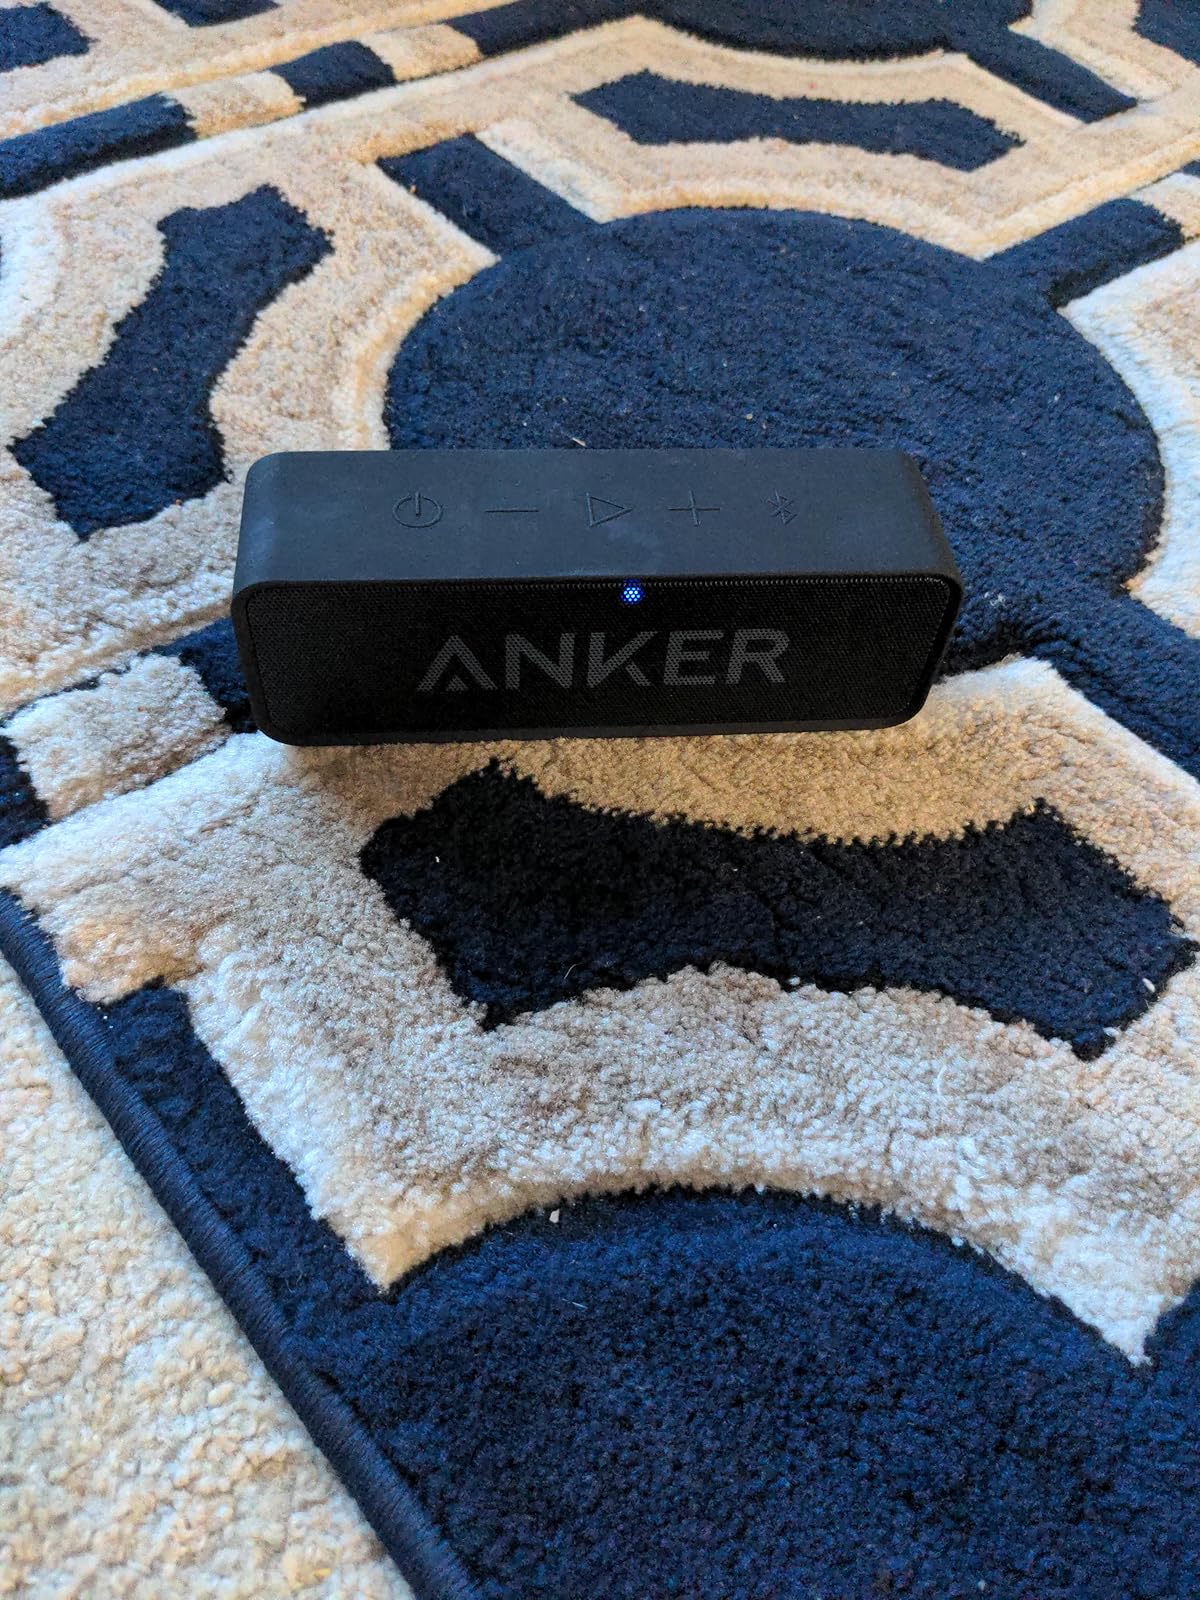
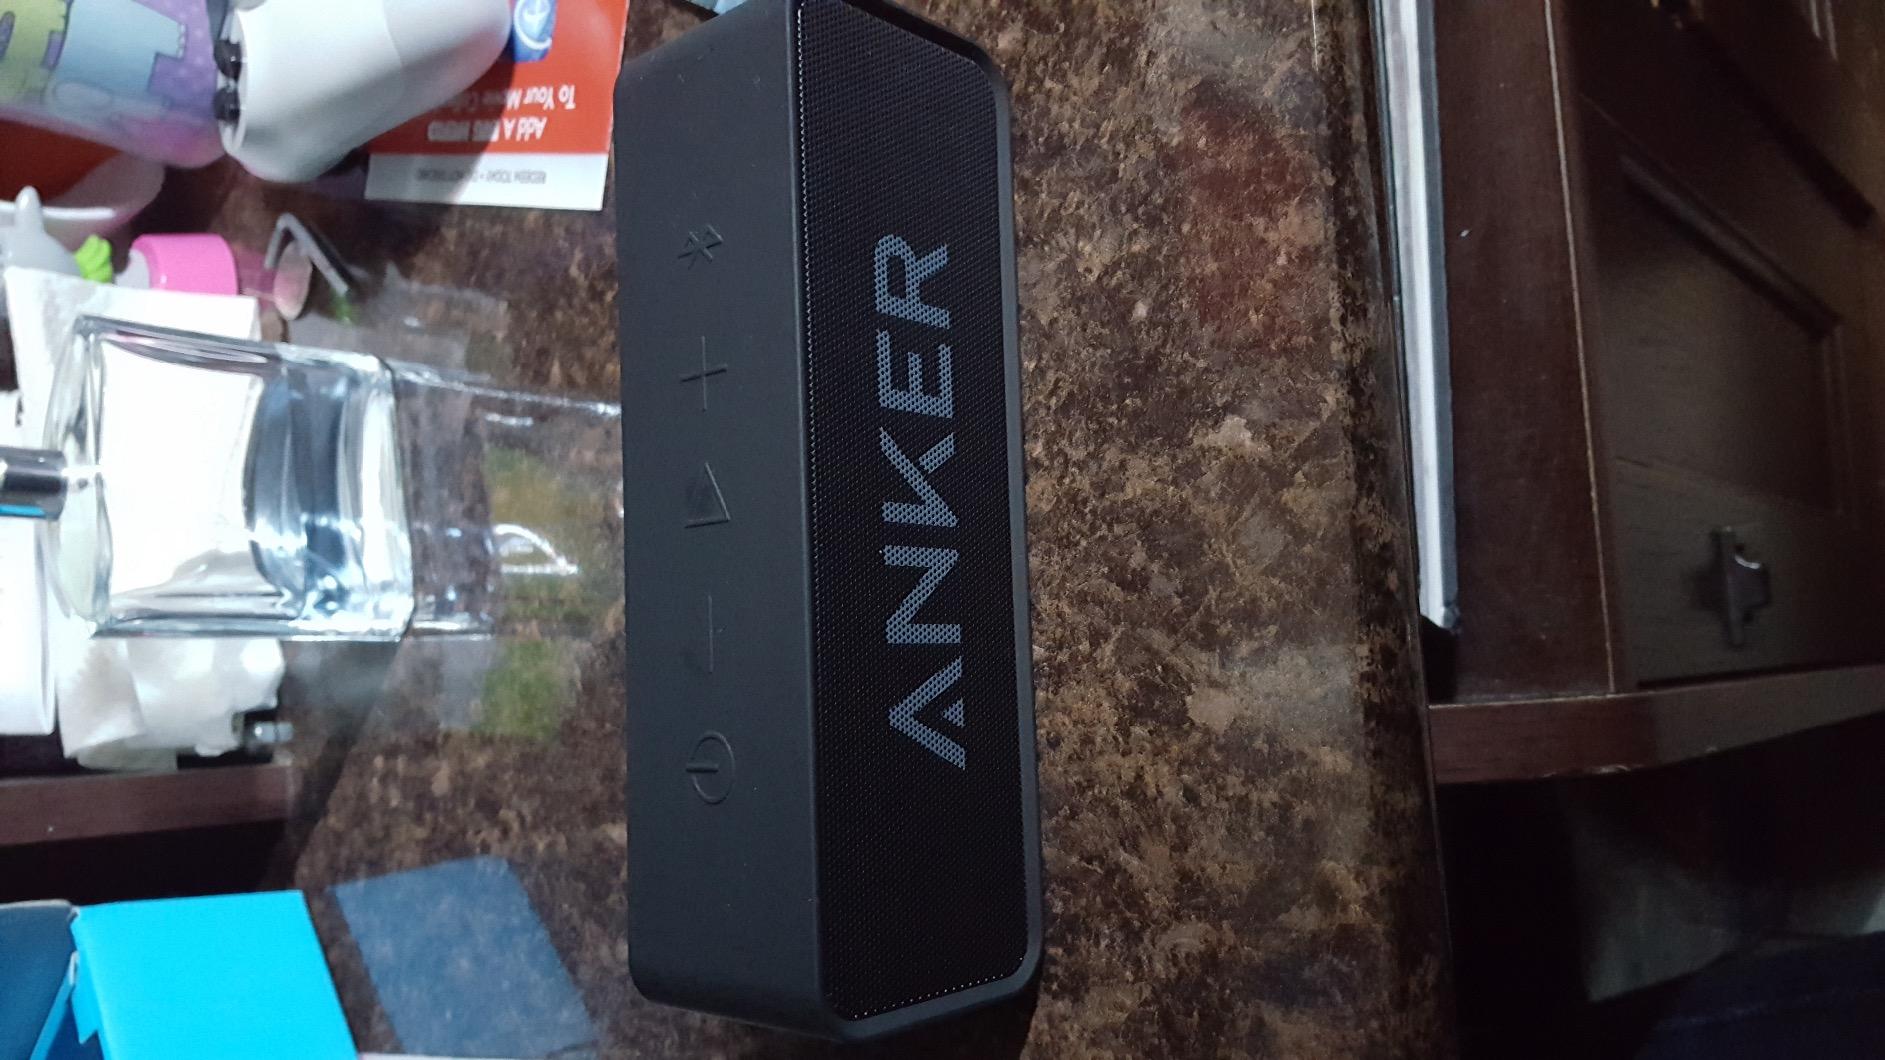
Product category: speaker
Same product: yes